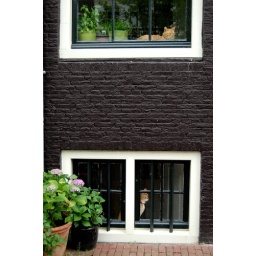
i guess each cat has its own floor in the house... and black painted bricks, that's traditonal amsterdam